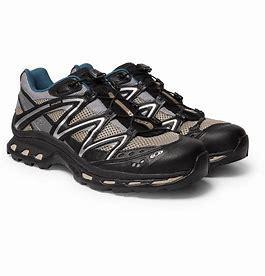
Brand: Salomon
Model: XT